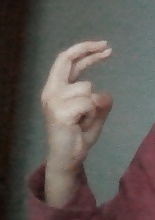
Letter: zay